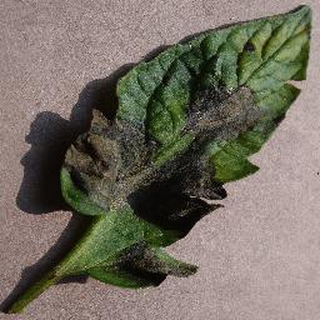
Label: tomato_late_blight